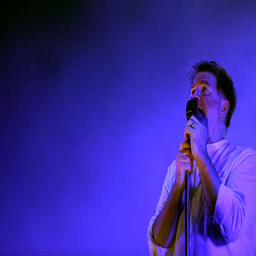
electronica artist performs during the festival .